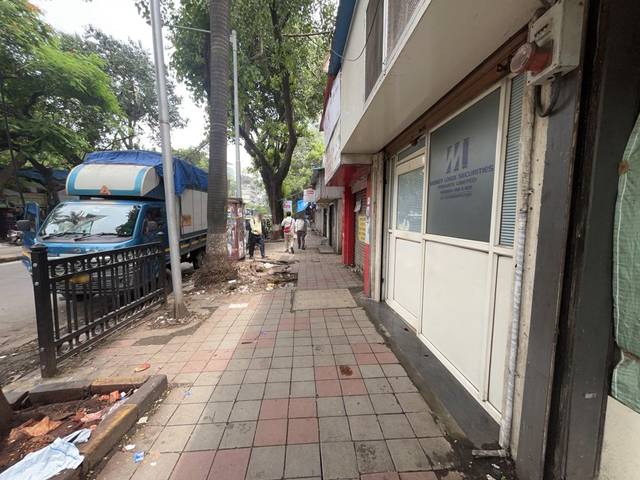
Region: India
Coordinates: 19.059, 72.838